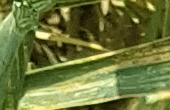
Label: Wheat___Yellow_Rust